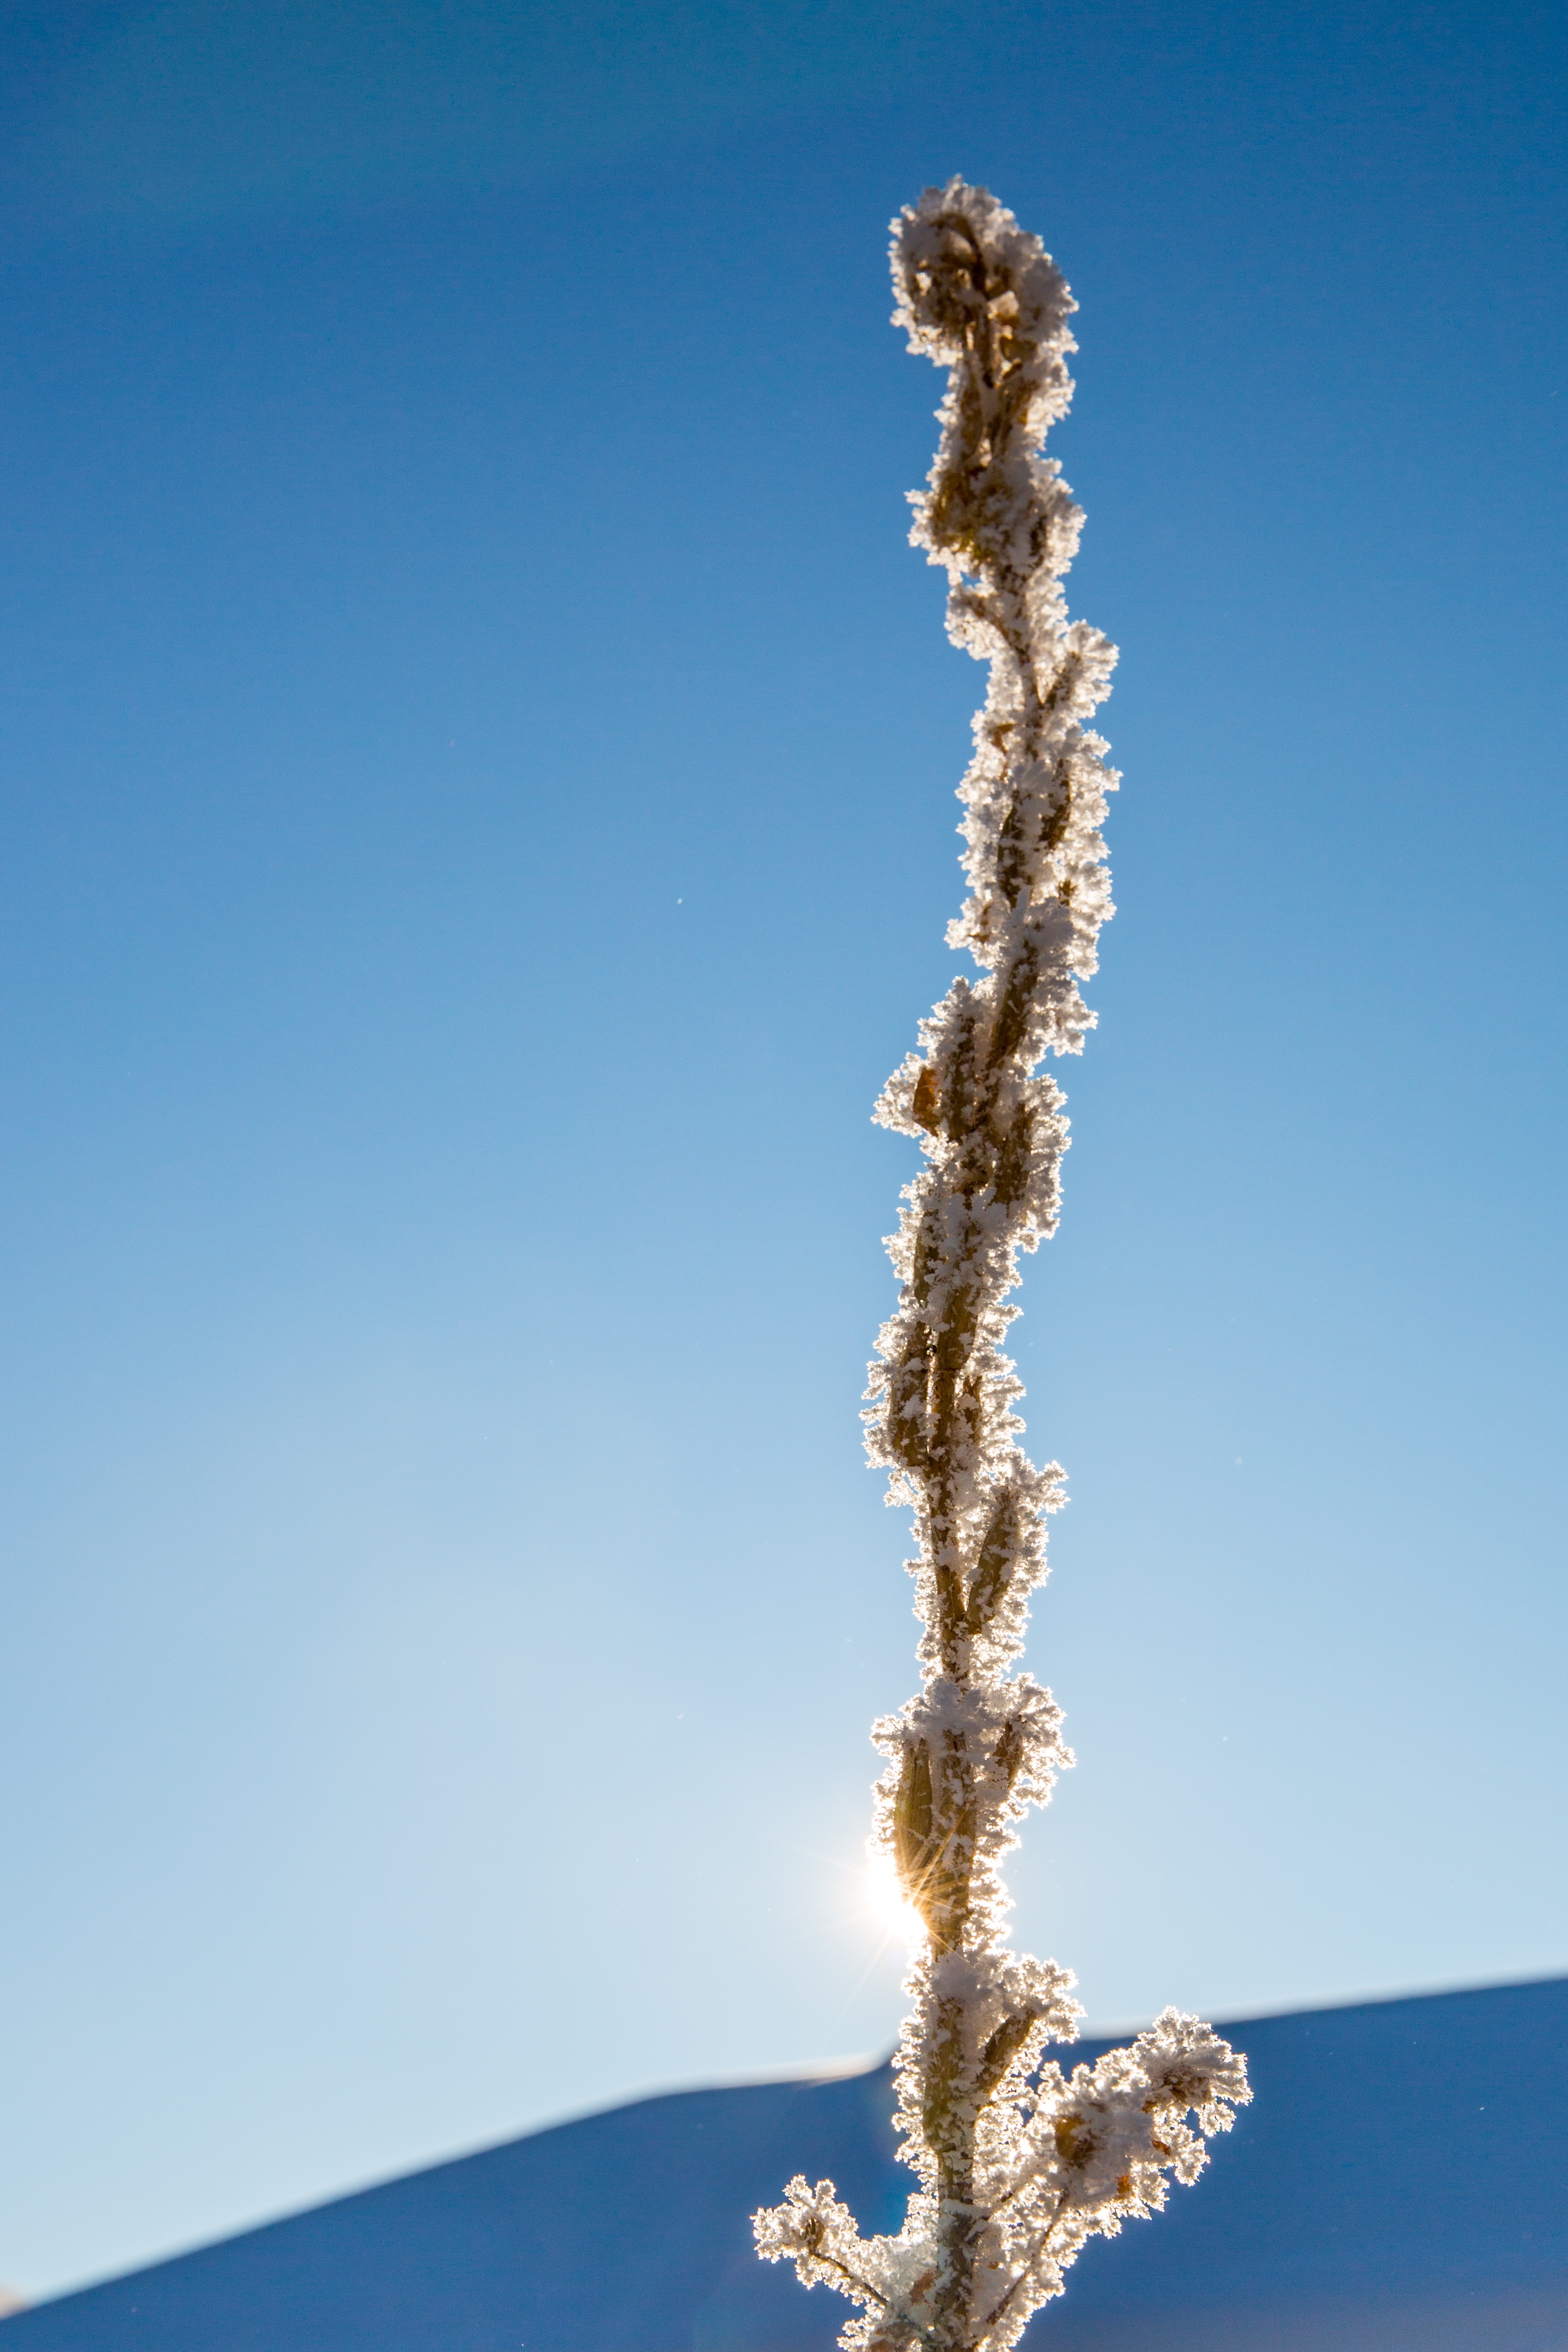
tree, water, nature, grass, branch, snow, cold, winter, cloud, plant, sky, sun, sunlight, flower, frost, ice, reflection, frozen, blue, season, sunny, hoarfrost, macro photography, grass family, atmosphere of earth, woody plant, land plant